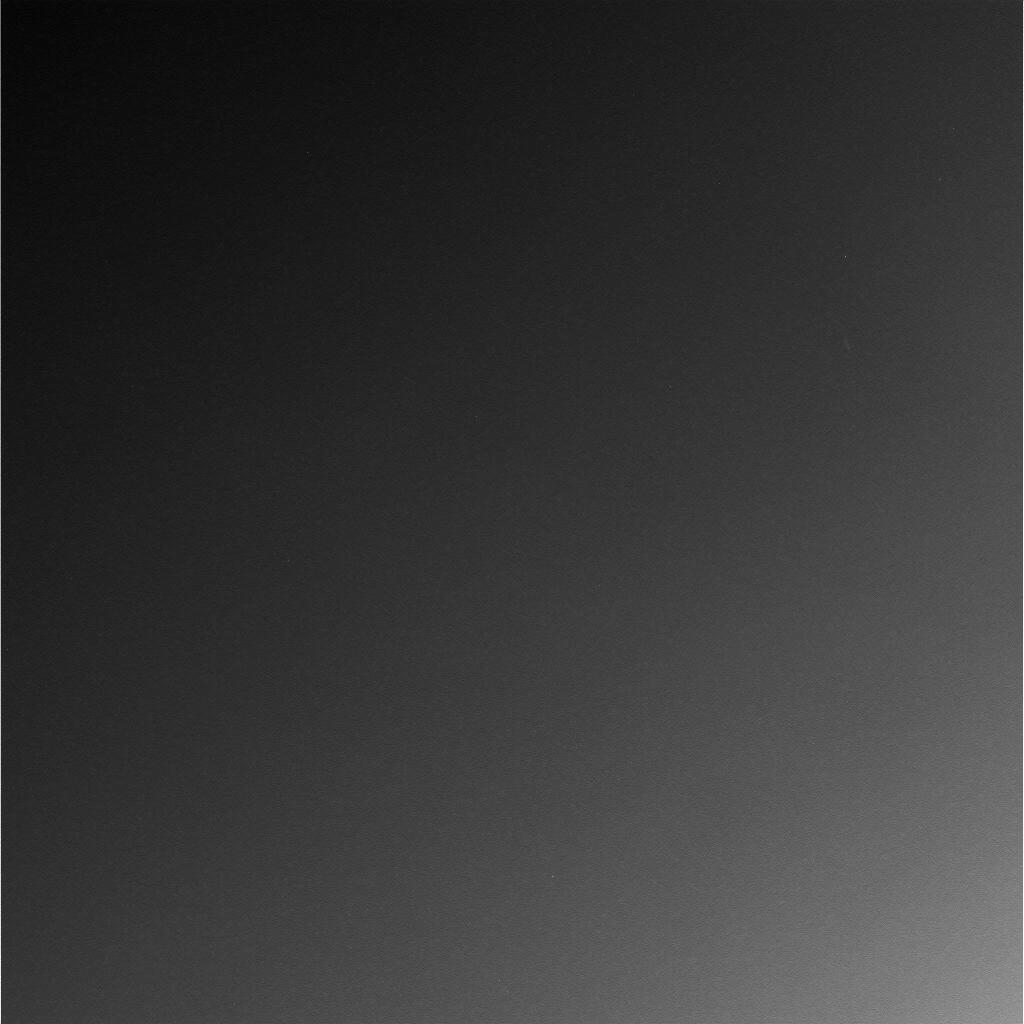
Surface features visible: Sky